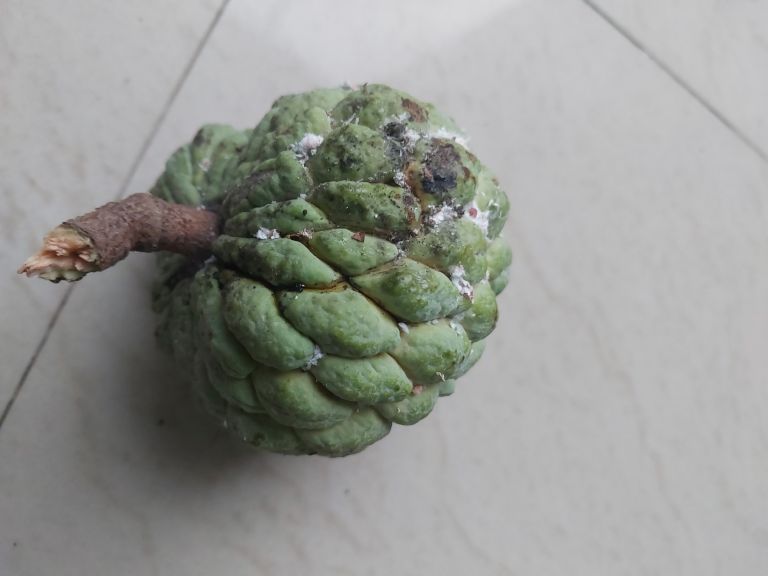
Disease label: Leaf spot on fruit